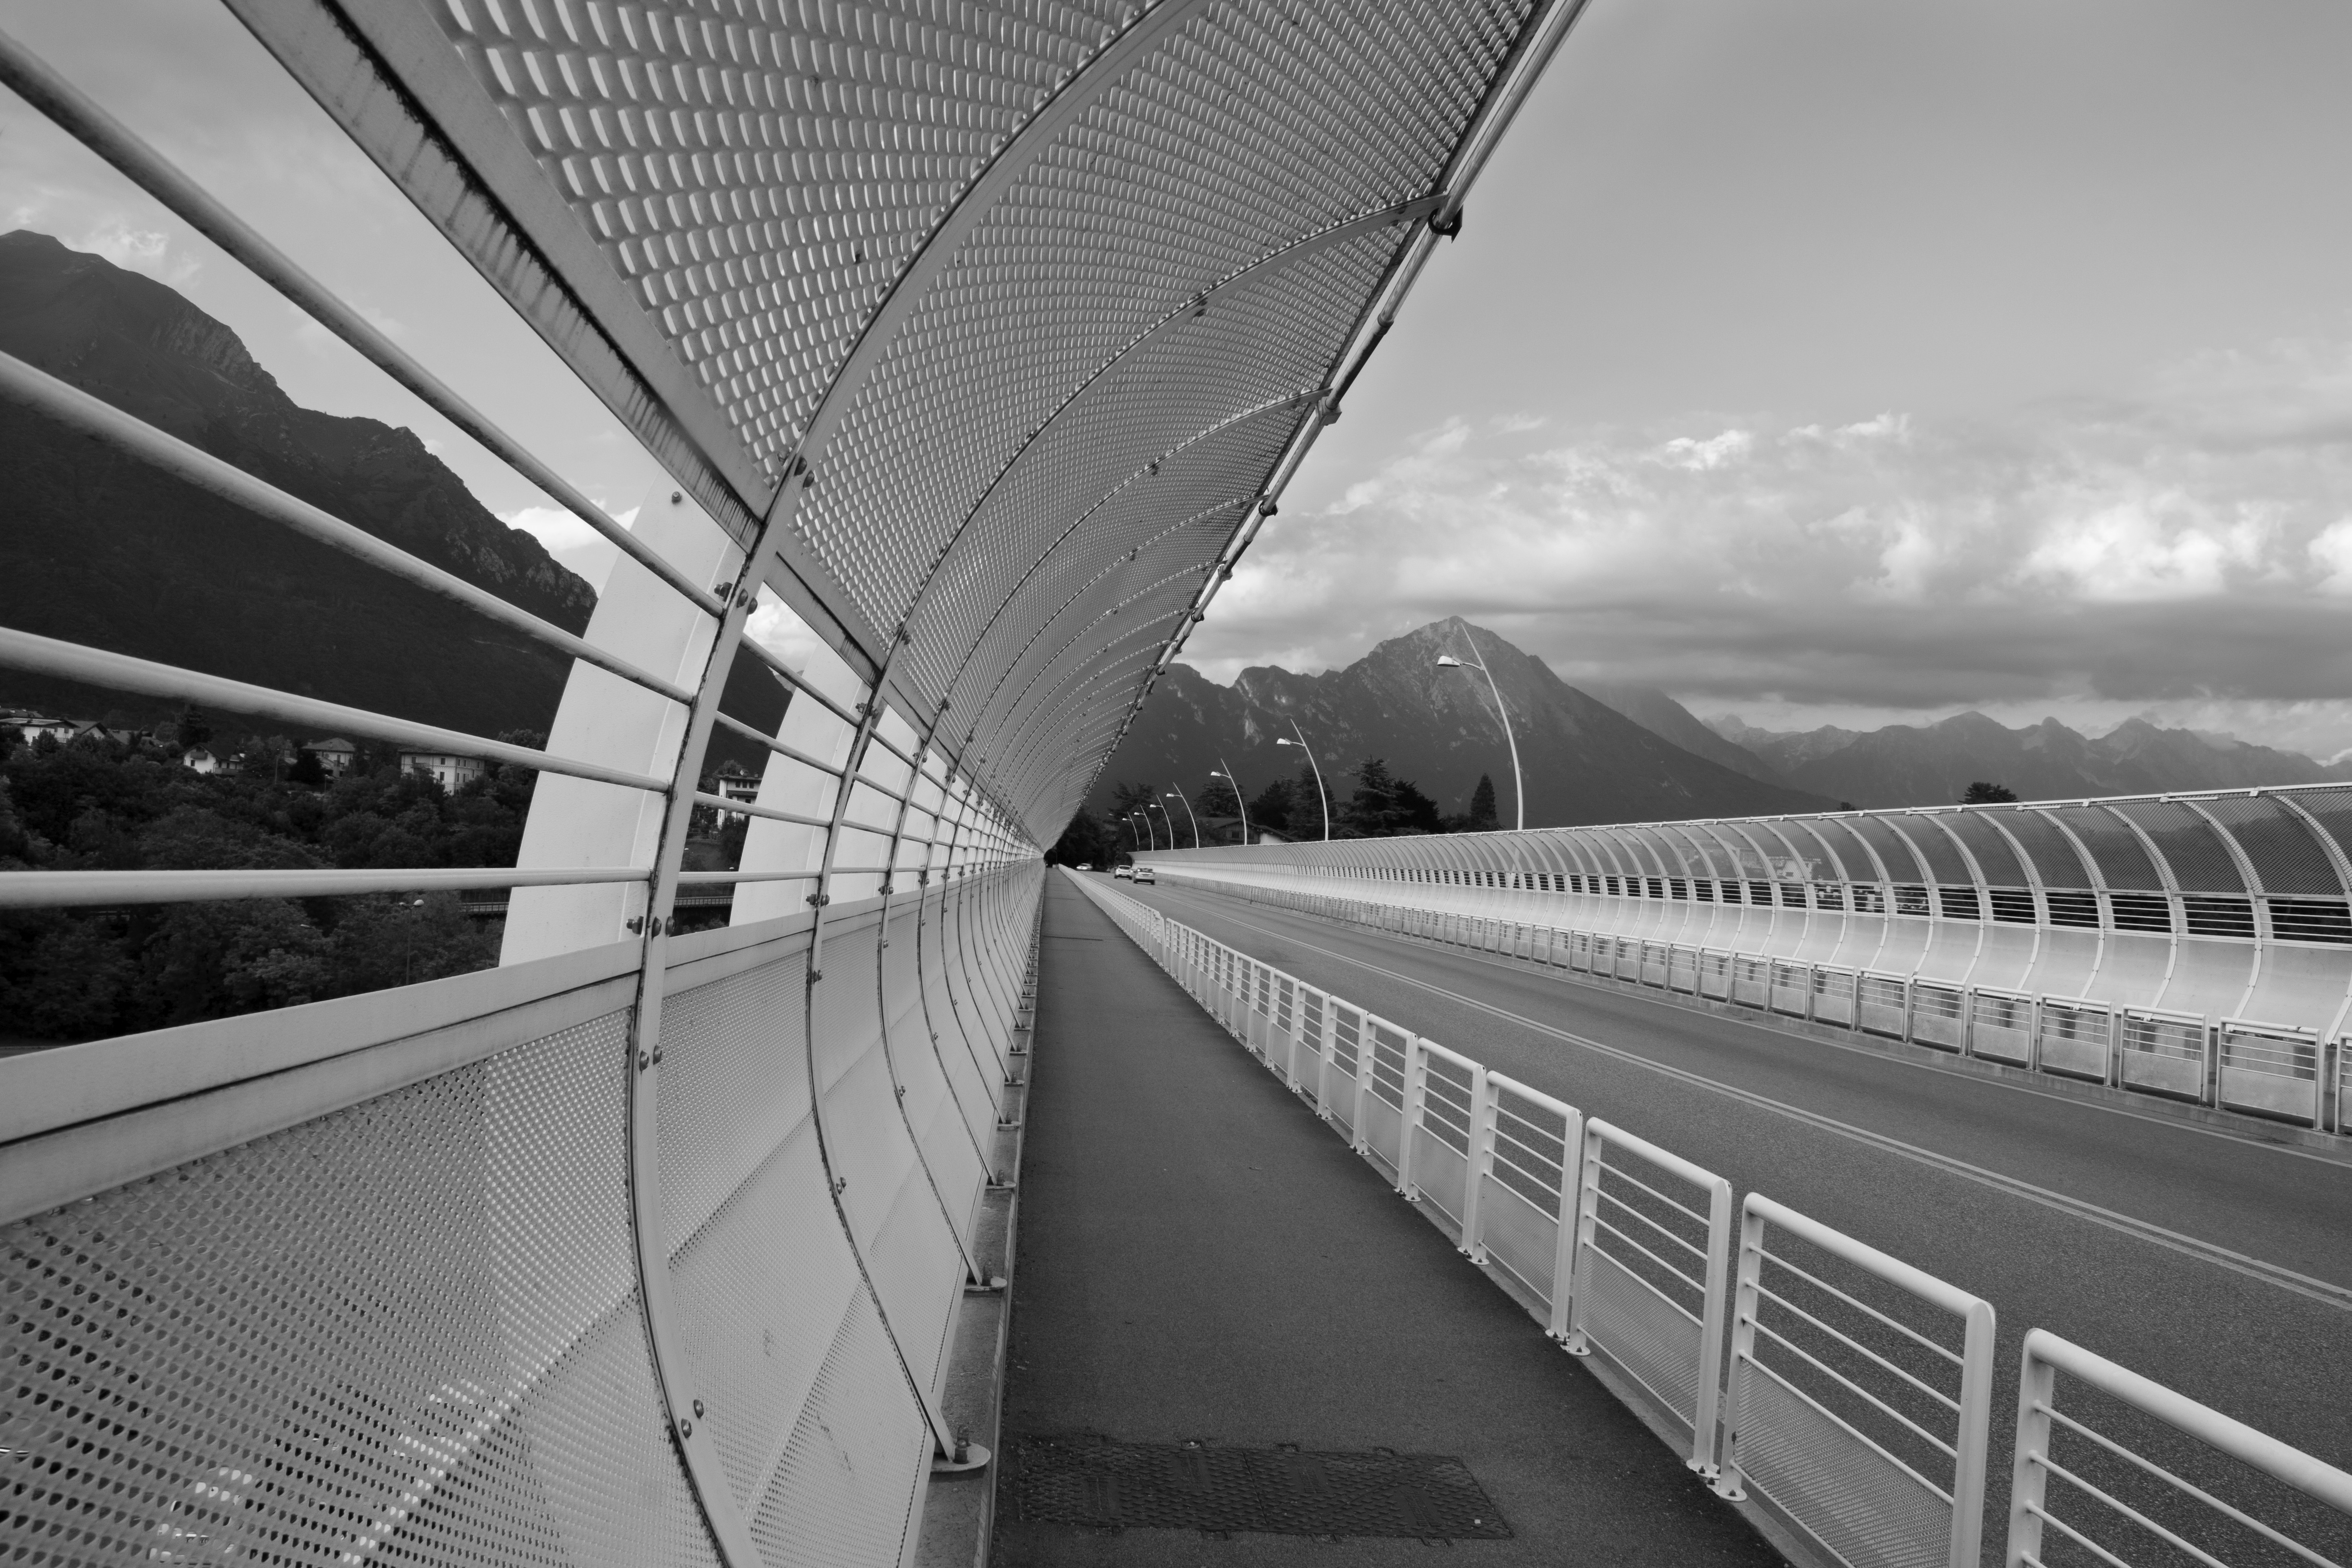
light, black and white, architecture, structure, road, white, bridge, skyscraper, subway, transport, line, reflection, italy, point, monochrome, stadium, public transport, bw, infrastructure, symmetry, shape, leadinglines, vanishing, dolomites, dolomiti, belluno, mouintain, monochrome photography, sport venue